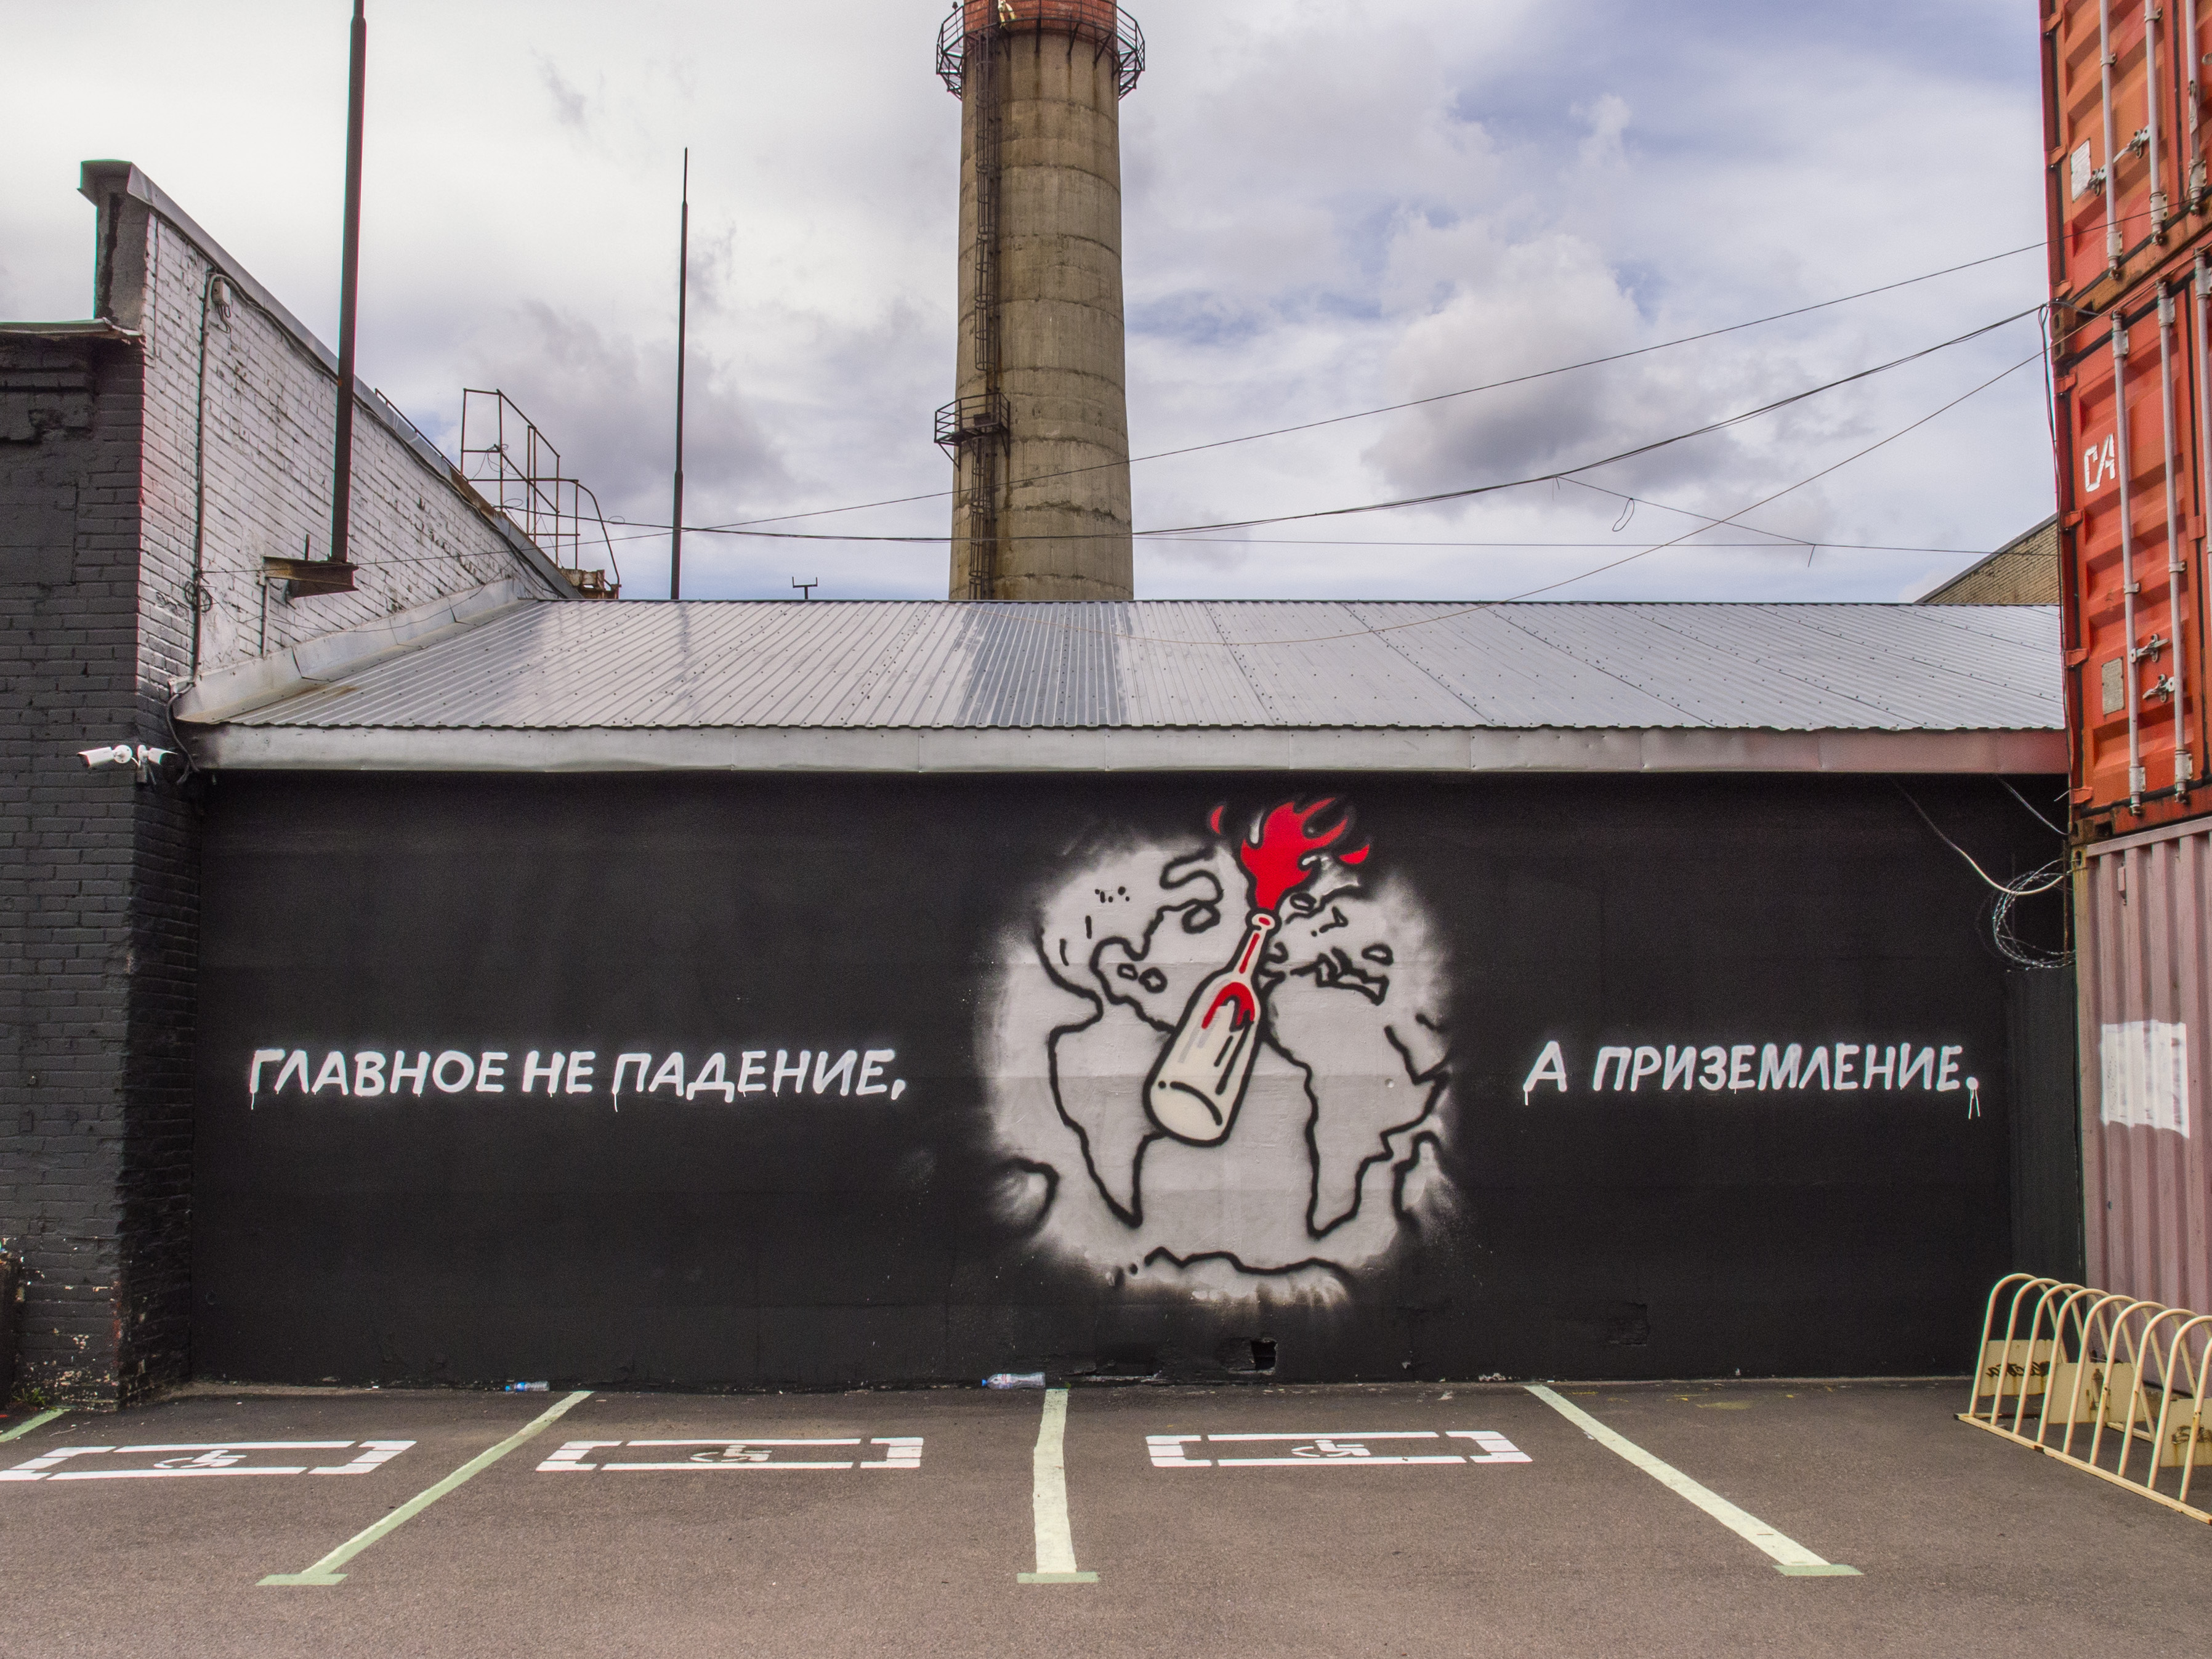
image, street art, graffiti, art, wall, urban area, mural, advertising, font, architecture, street, facade, visual arts, asphalt, lane, building, graphics, road, city